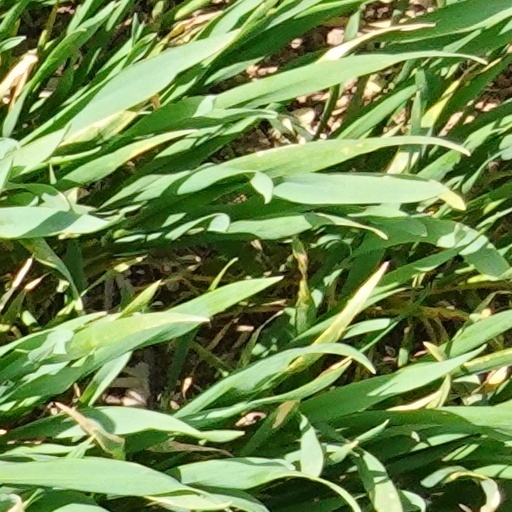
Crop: wheat